5th Dalai Lama

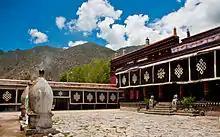
Main temple at Nechung Monastery, 2009.

The Fifth Dalai Lama began construction of the Potala Palace in 1645 after one of his spiritual advisors, Konchog Chophel (d. 1646), pointed out that the site would be an ideal seat of government, situated as it is between Drepung and Sera monasteries, and overlooking Songtsen Gampo's old capital city of Lhasa. The 5th Dalai Lama and his government moved into the "Potrang Karpo" – the White Palace – in 1649.